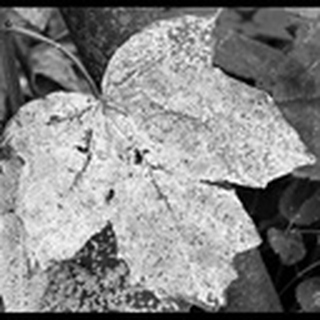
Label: cotton_powdery_mildew